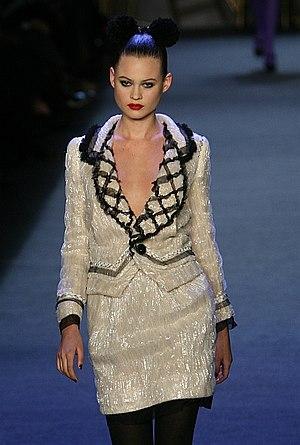
Victoria's Secret est une marque de lingerie américaine, d’habillement féminin et de produits de beauté.
Behati Prinsloo Levine est un mannequin namibien. Elle a représenté la collection Pink de la marque de lingerie Victoria's Secret. Depuis 2009, elle est un Ange de la marque Victoria's Secret.